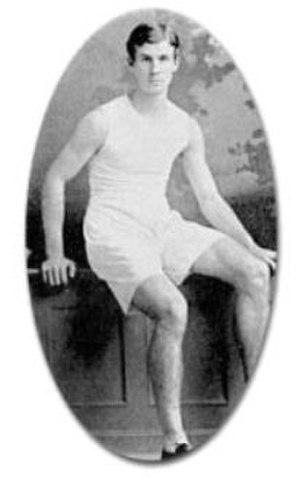
Percival Molson était un athlète qui étudiait à l'Université McGill. Il mourut durant la Première Guerre Mondiale. Il a laissé un don de 75 000 dollars à l'Université McGill pour la construction d'un stade qui porte son nom.
Percival Molson est un athlète et un soldat canadien.